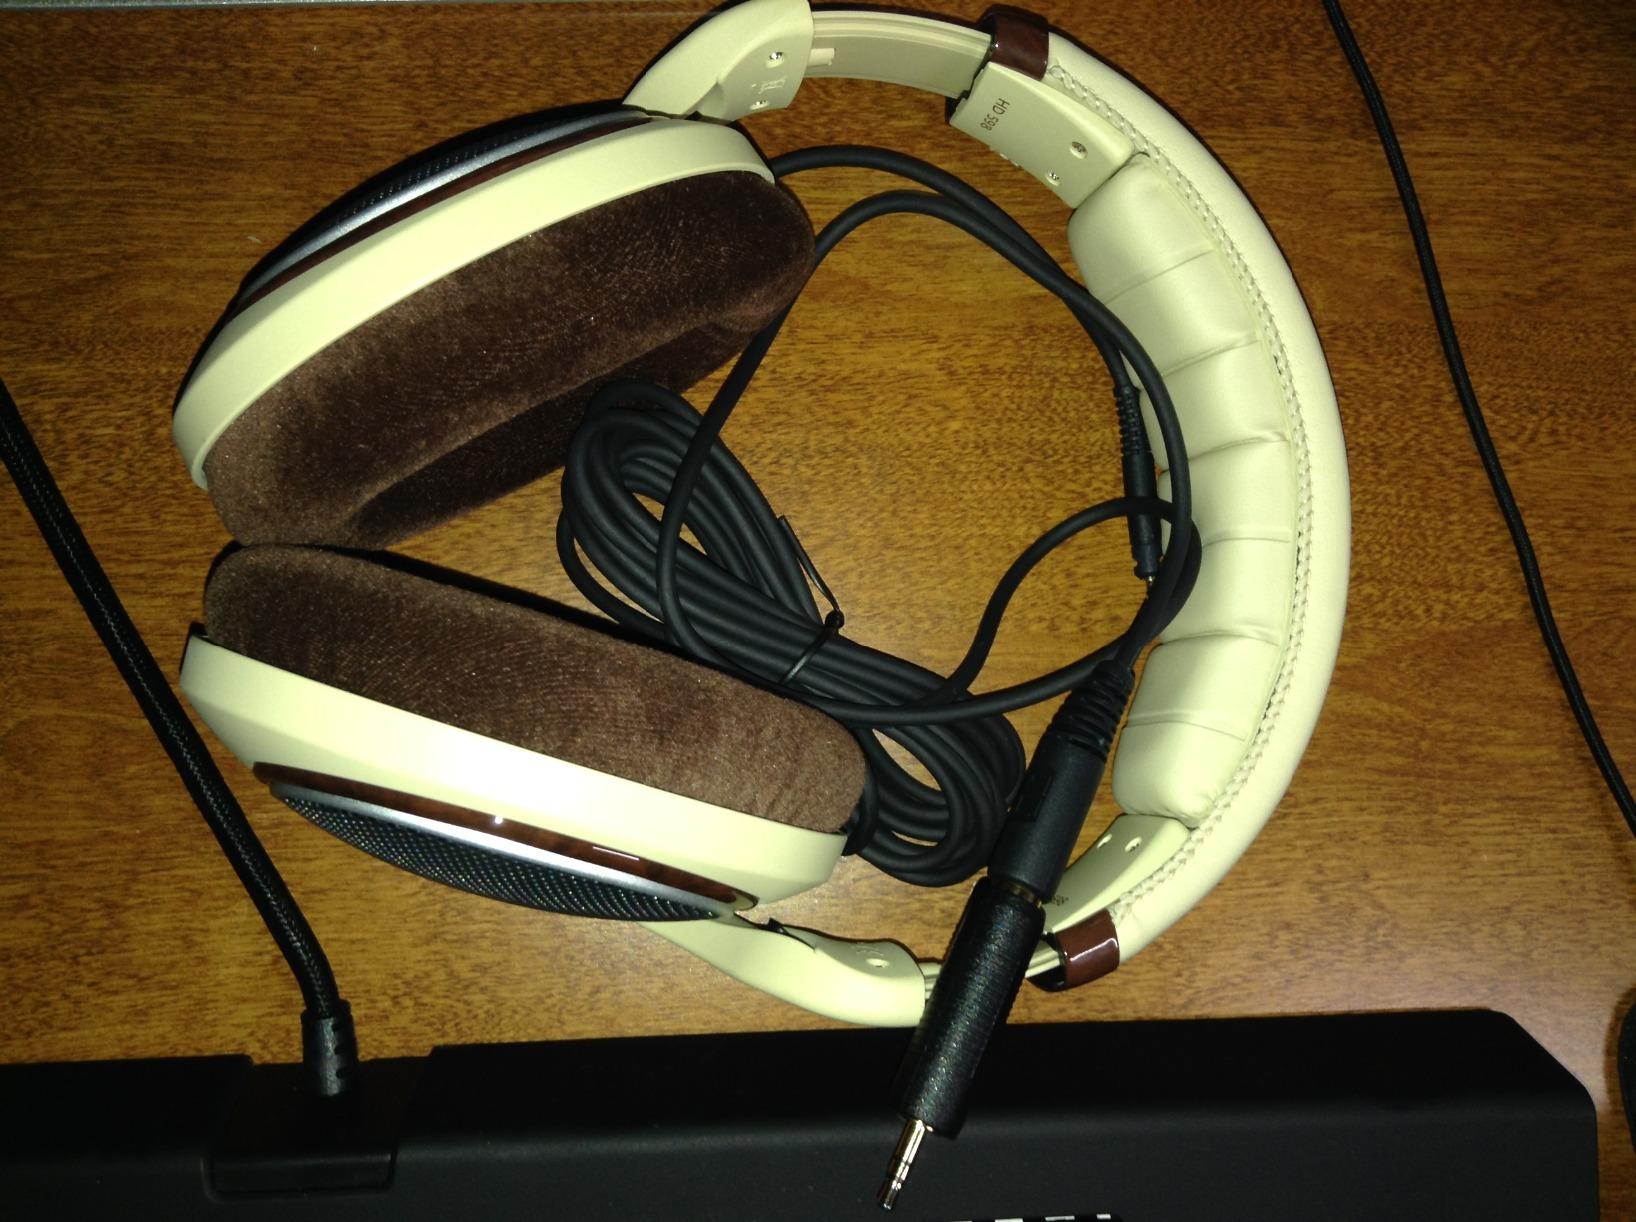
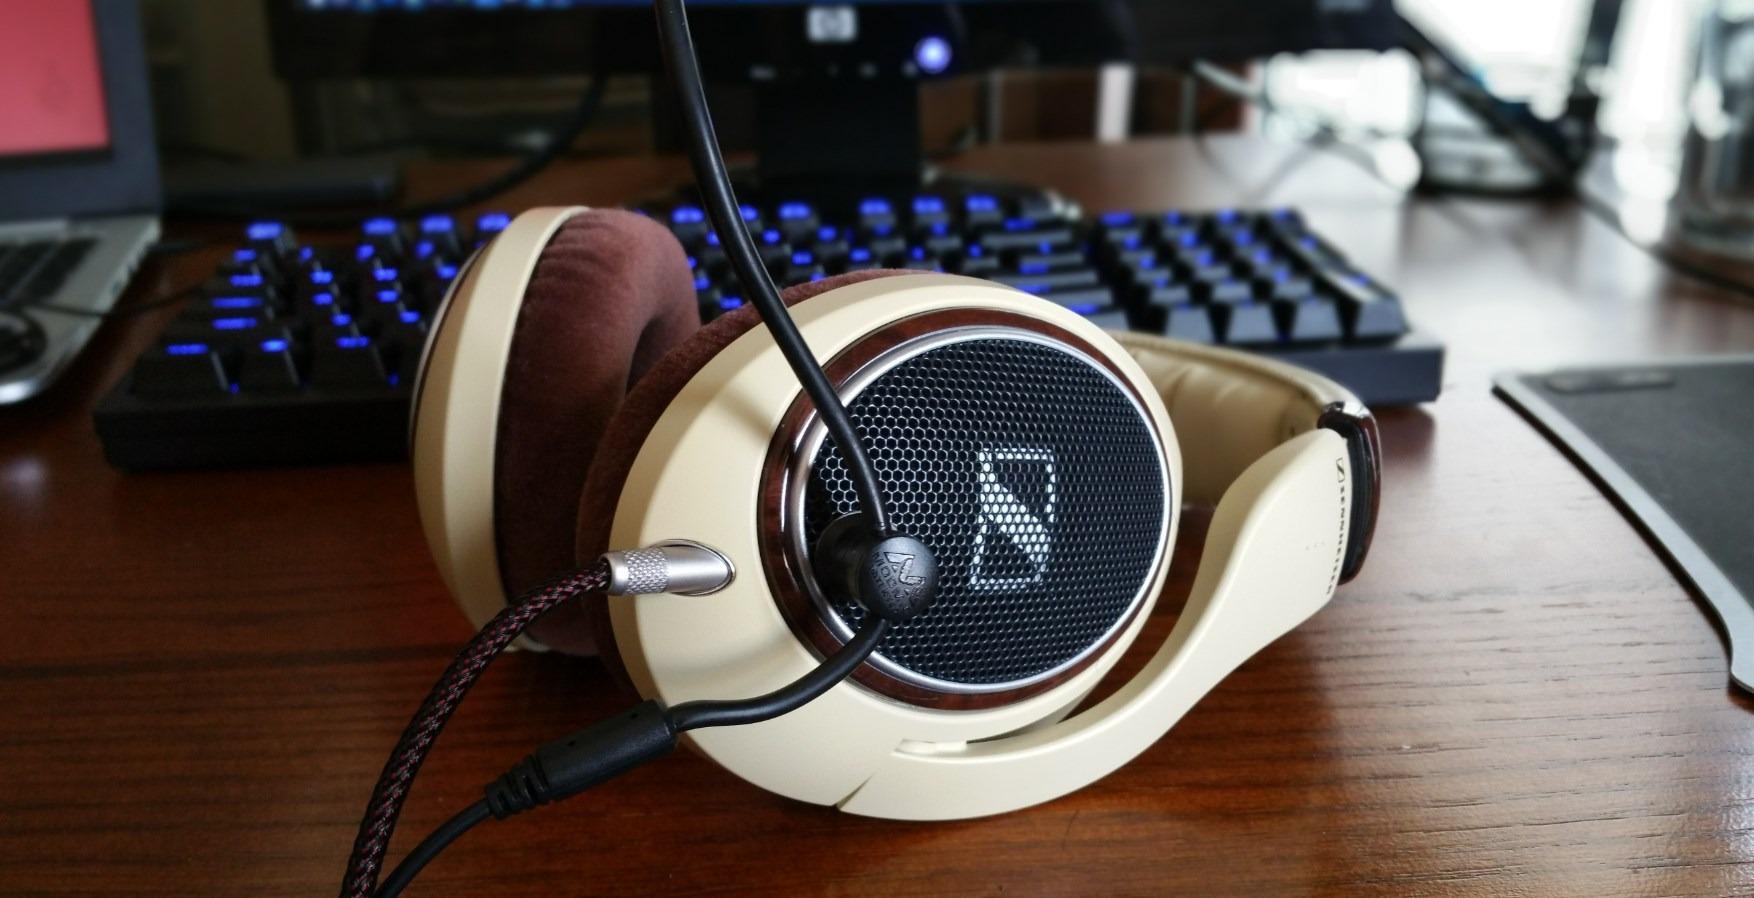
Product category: headphones
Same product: yes